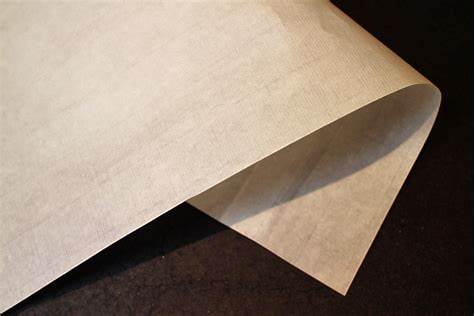
Waste category: paper